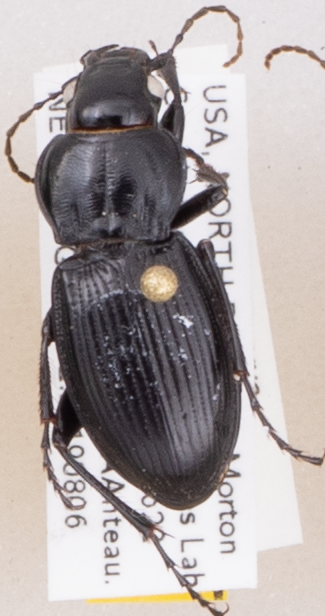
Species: Cyclotrachelus torvus
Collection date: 2019-08-06
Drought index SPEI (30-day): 0.362
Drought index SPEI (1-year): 1.13
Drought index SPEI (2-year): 1.082